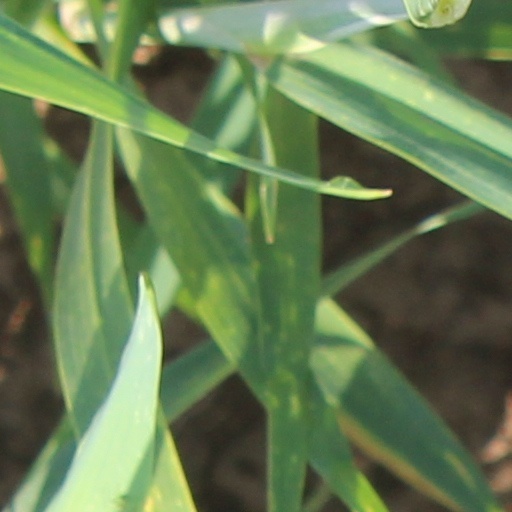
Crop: wheat